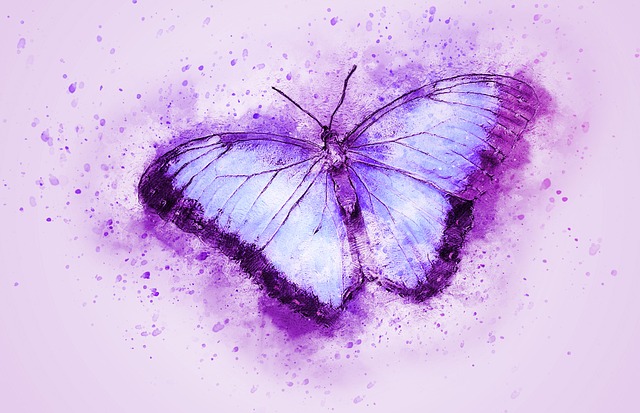
Label: farfalla